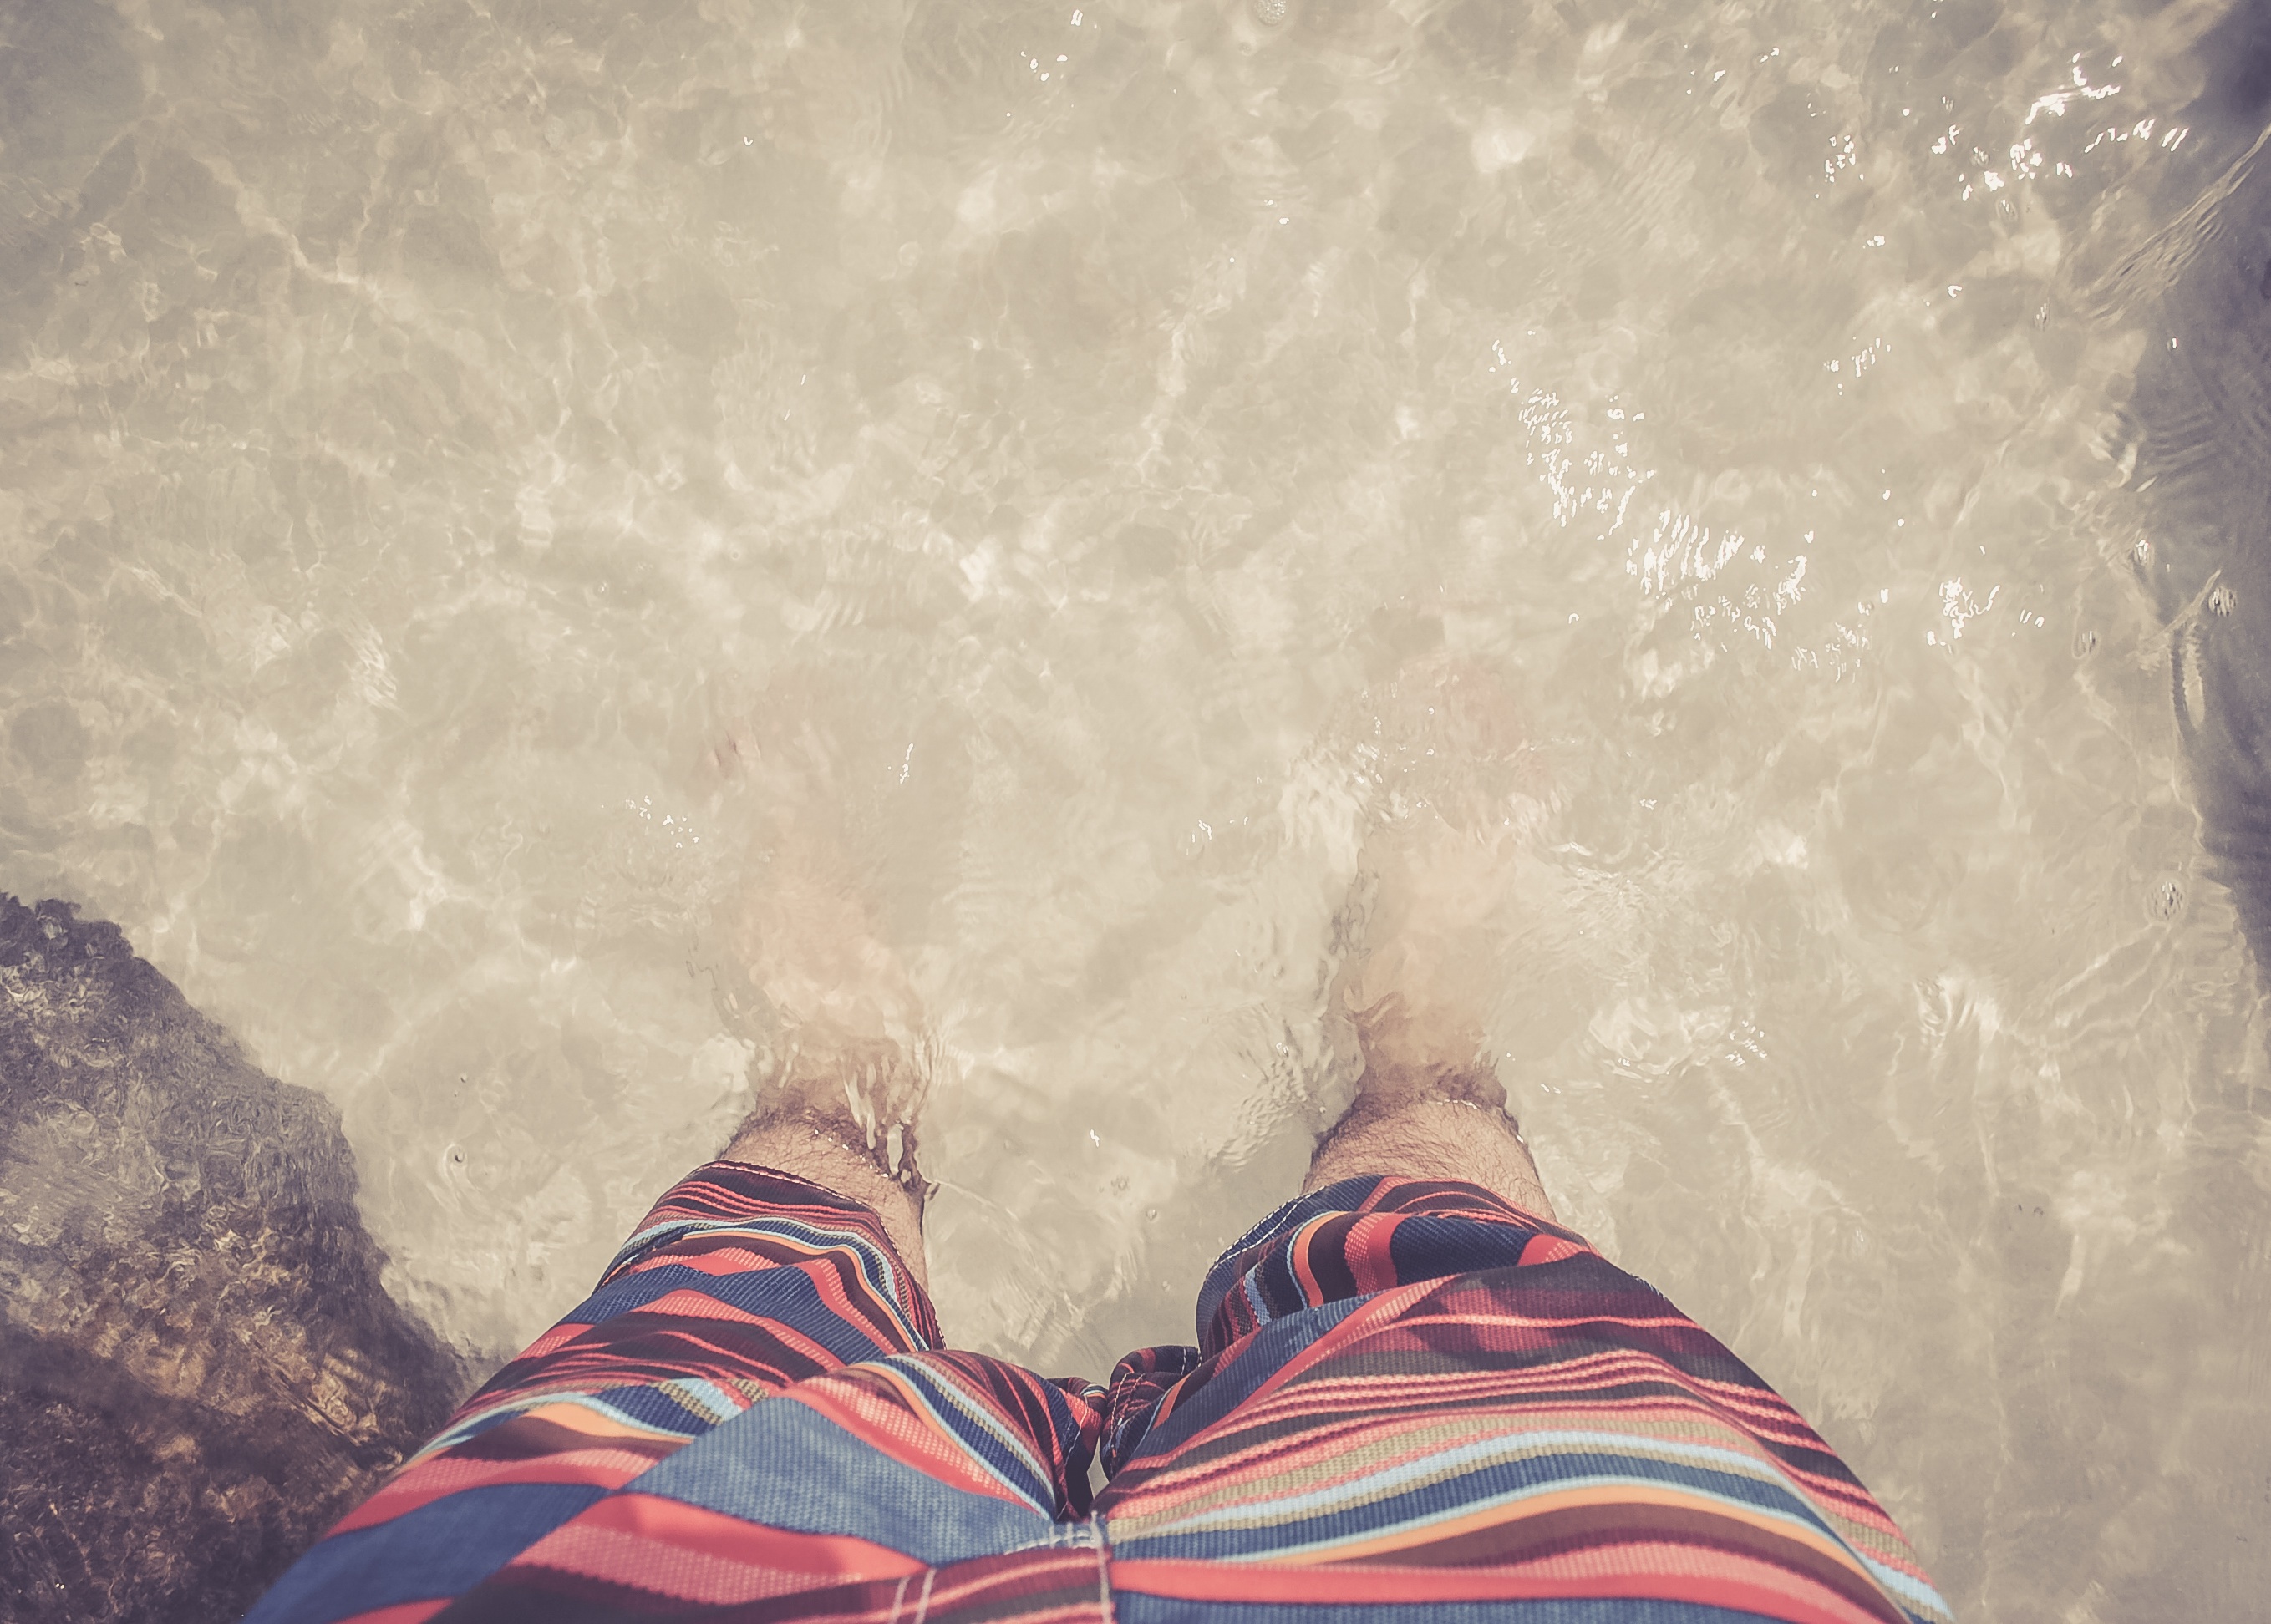
hand, sunlight, morning, color, blue, organ, shape, emotion